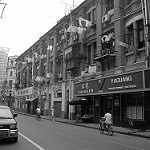
Label: B & W